Cranberry juice

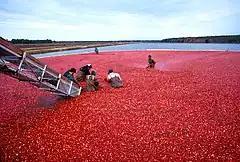
Wet harvesting of cranberries

Cranberries are a kind of tart red berry produced by various plant species, but it is the large-fruited, or "American cranberry" ("Vaccinium macrocarpon"), that is farmed for commercial production. Currently, the main cranberry farming Canadian provinces are British Columbia, Québec, New Brunswick, Nova Scotia and Prince Edward Island. However, the lower temperatures present in the Eastern provinces require the use of irrigation and flooding to prevent frost damage and moisture loss. Wet harvesting is the common harvesting method used for cranberries that are to become cranberry juice. A paddled machine called a water reel harvester is used to separate the ripe cranberries from the vines, then collected through a large suction pipe and transported by truck to a processing plant. At the processing plant, the cranberries go through a sequence of fruit crushing, mash maceration, mash heating, juice pressing, and pasteurization to produce a cranberry concentrate that is separated from pulp. To prepare a cranberry juice/cocktail product, cranberry juice concentrate is reconstituted with varying amounts of water, specified by the solicitation, contract, or purchase order.